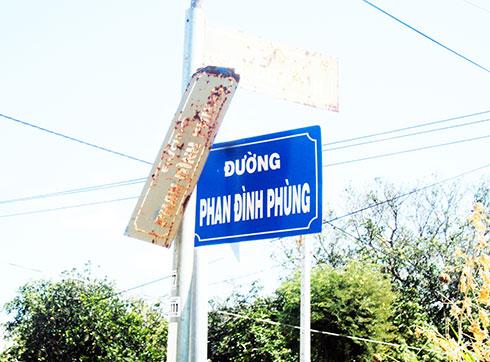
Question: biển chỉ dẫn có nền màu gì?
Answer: màu xanh dương